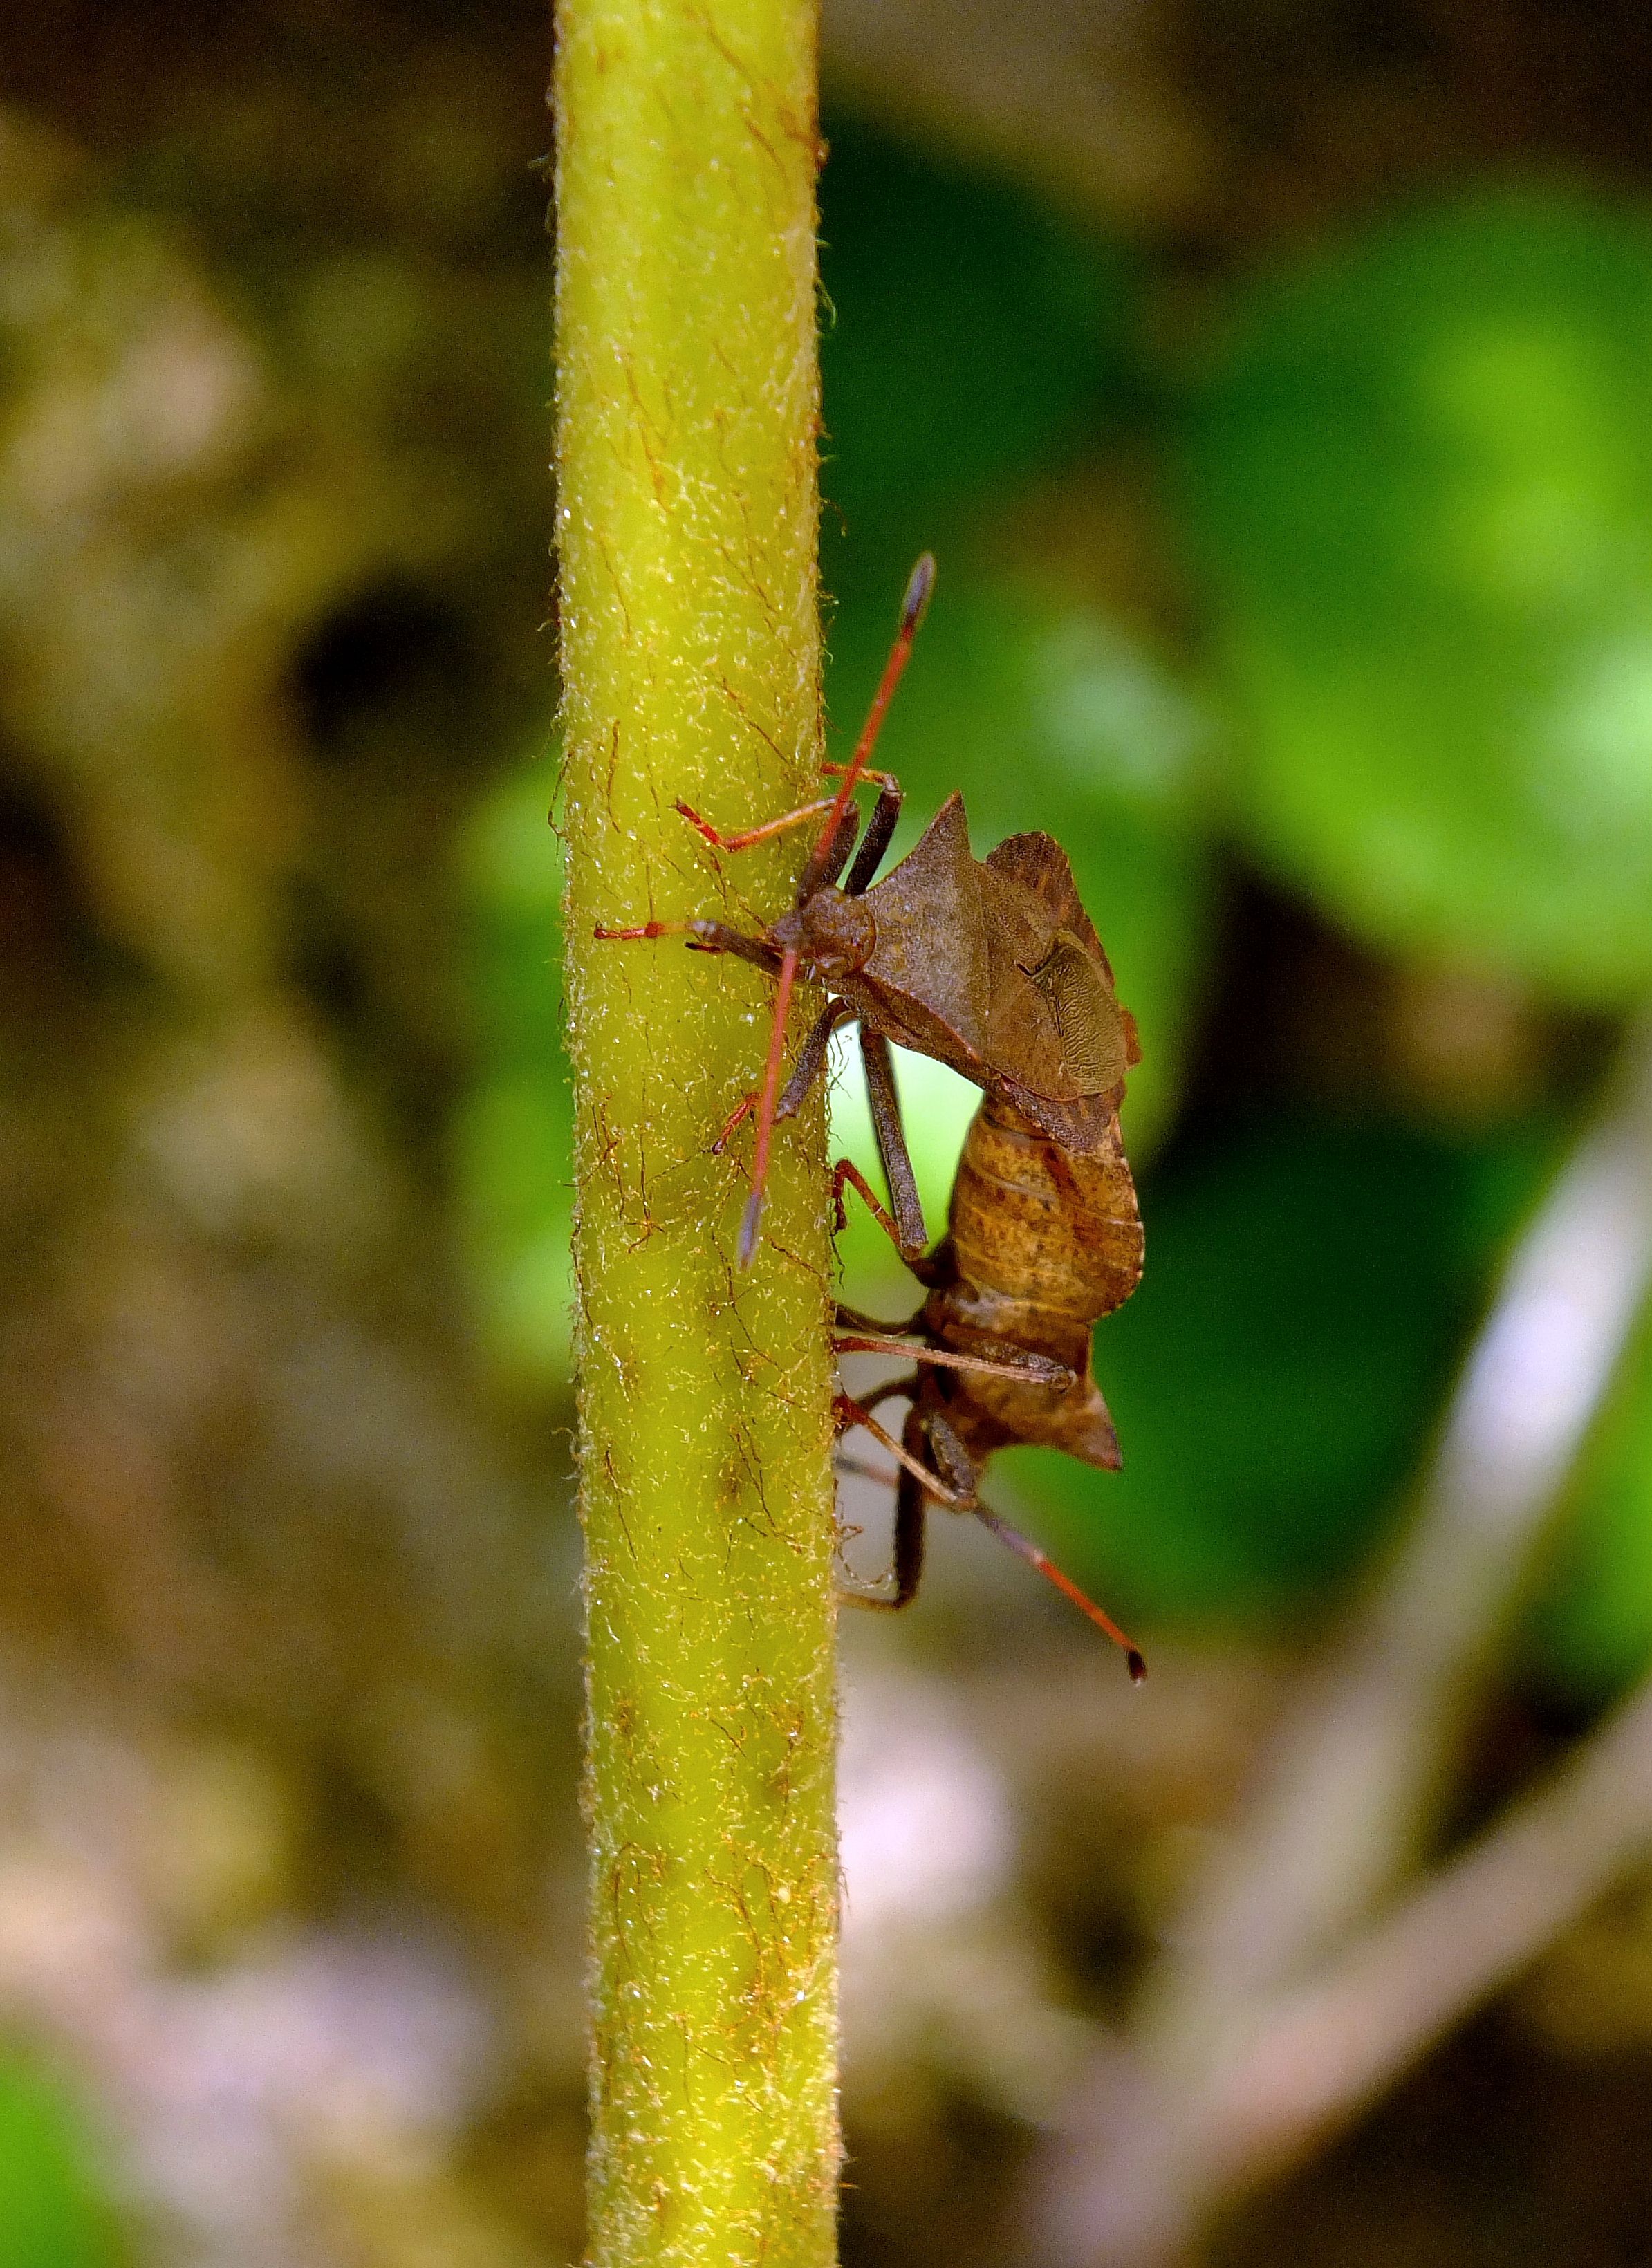
nature, branch, photography, leaf, flower, wildlife, green, insect, macro, yellow, flora, fauna, invertebrate, close up, animals, naturaleza, ggl1, gaby1, xovesphoto, animales, gphoto, fujifilmxs1, macro photography, plant stem